People of the Mountains

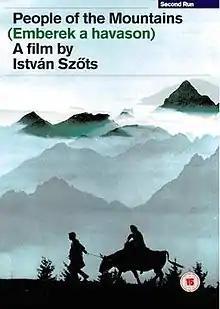

People of the Mountains (Hungarian: Emberek a havason) is a 1942 Hungarian drama film directed by István Szőts and starring Alice Szellay, János Görbe, Péterke Ferency. The film is set in the Székely woodcutting community of Transylvania. The film's plot was based on a series of short stories by József Nyírő. The film was exhibited at the 1942 Venice Film Festival, where it was widely praised. The film's style has been suggested as an influence on the emerging Italian neorealism. It was not granted an exhibition certificate in Nazi Germany because Joseph Goebbels considered it "too Catholic". The film was chosen to be part of the New Budapest Twelve, a list of Hungarian films considered the best in 2000.